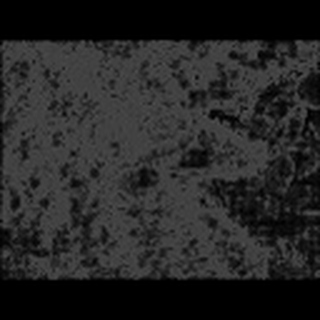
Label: cotton_army_worm